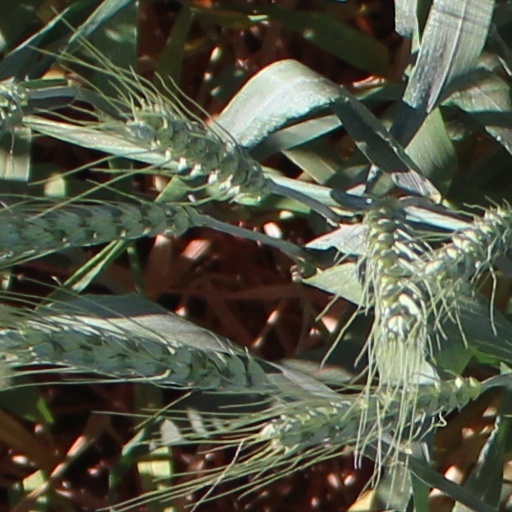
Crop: wheat